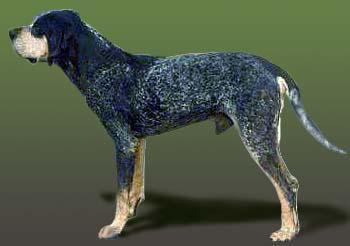
bluetick